George Tapps-Gervis

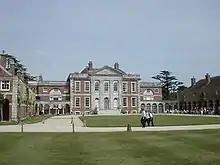
Hinton Admiral, Christchurch

Sir George William Tapps-Gervis, 2nd Baronet (24 May 1795 – 26 August 1842) was a British politician and land developer.